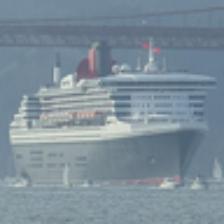
Label: NonHuman